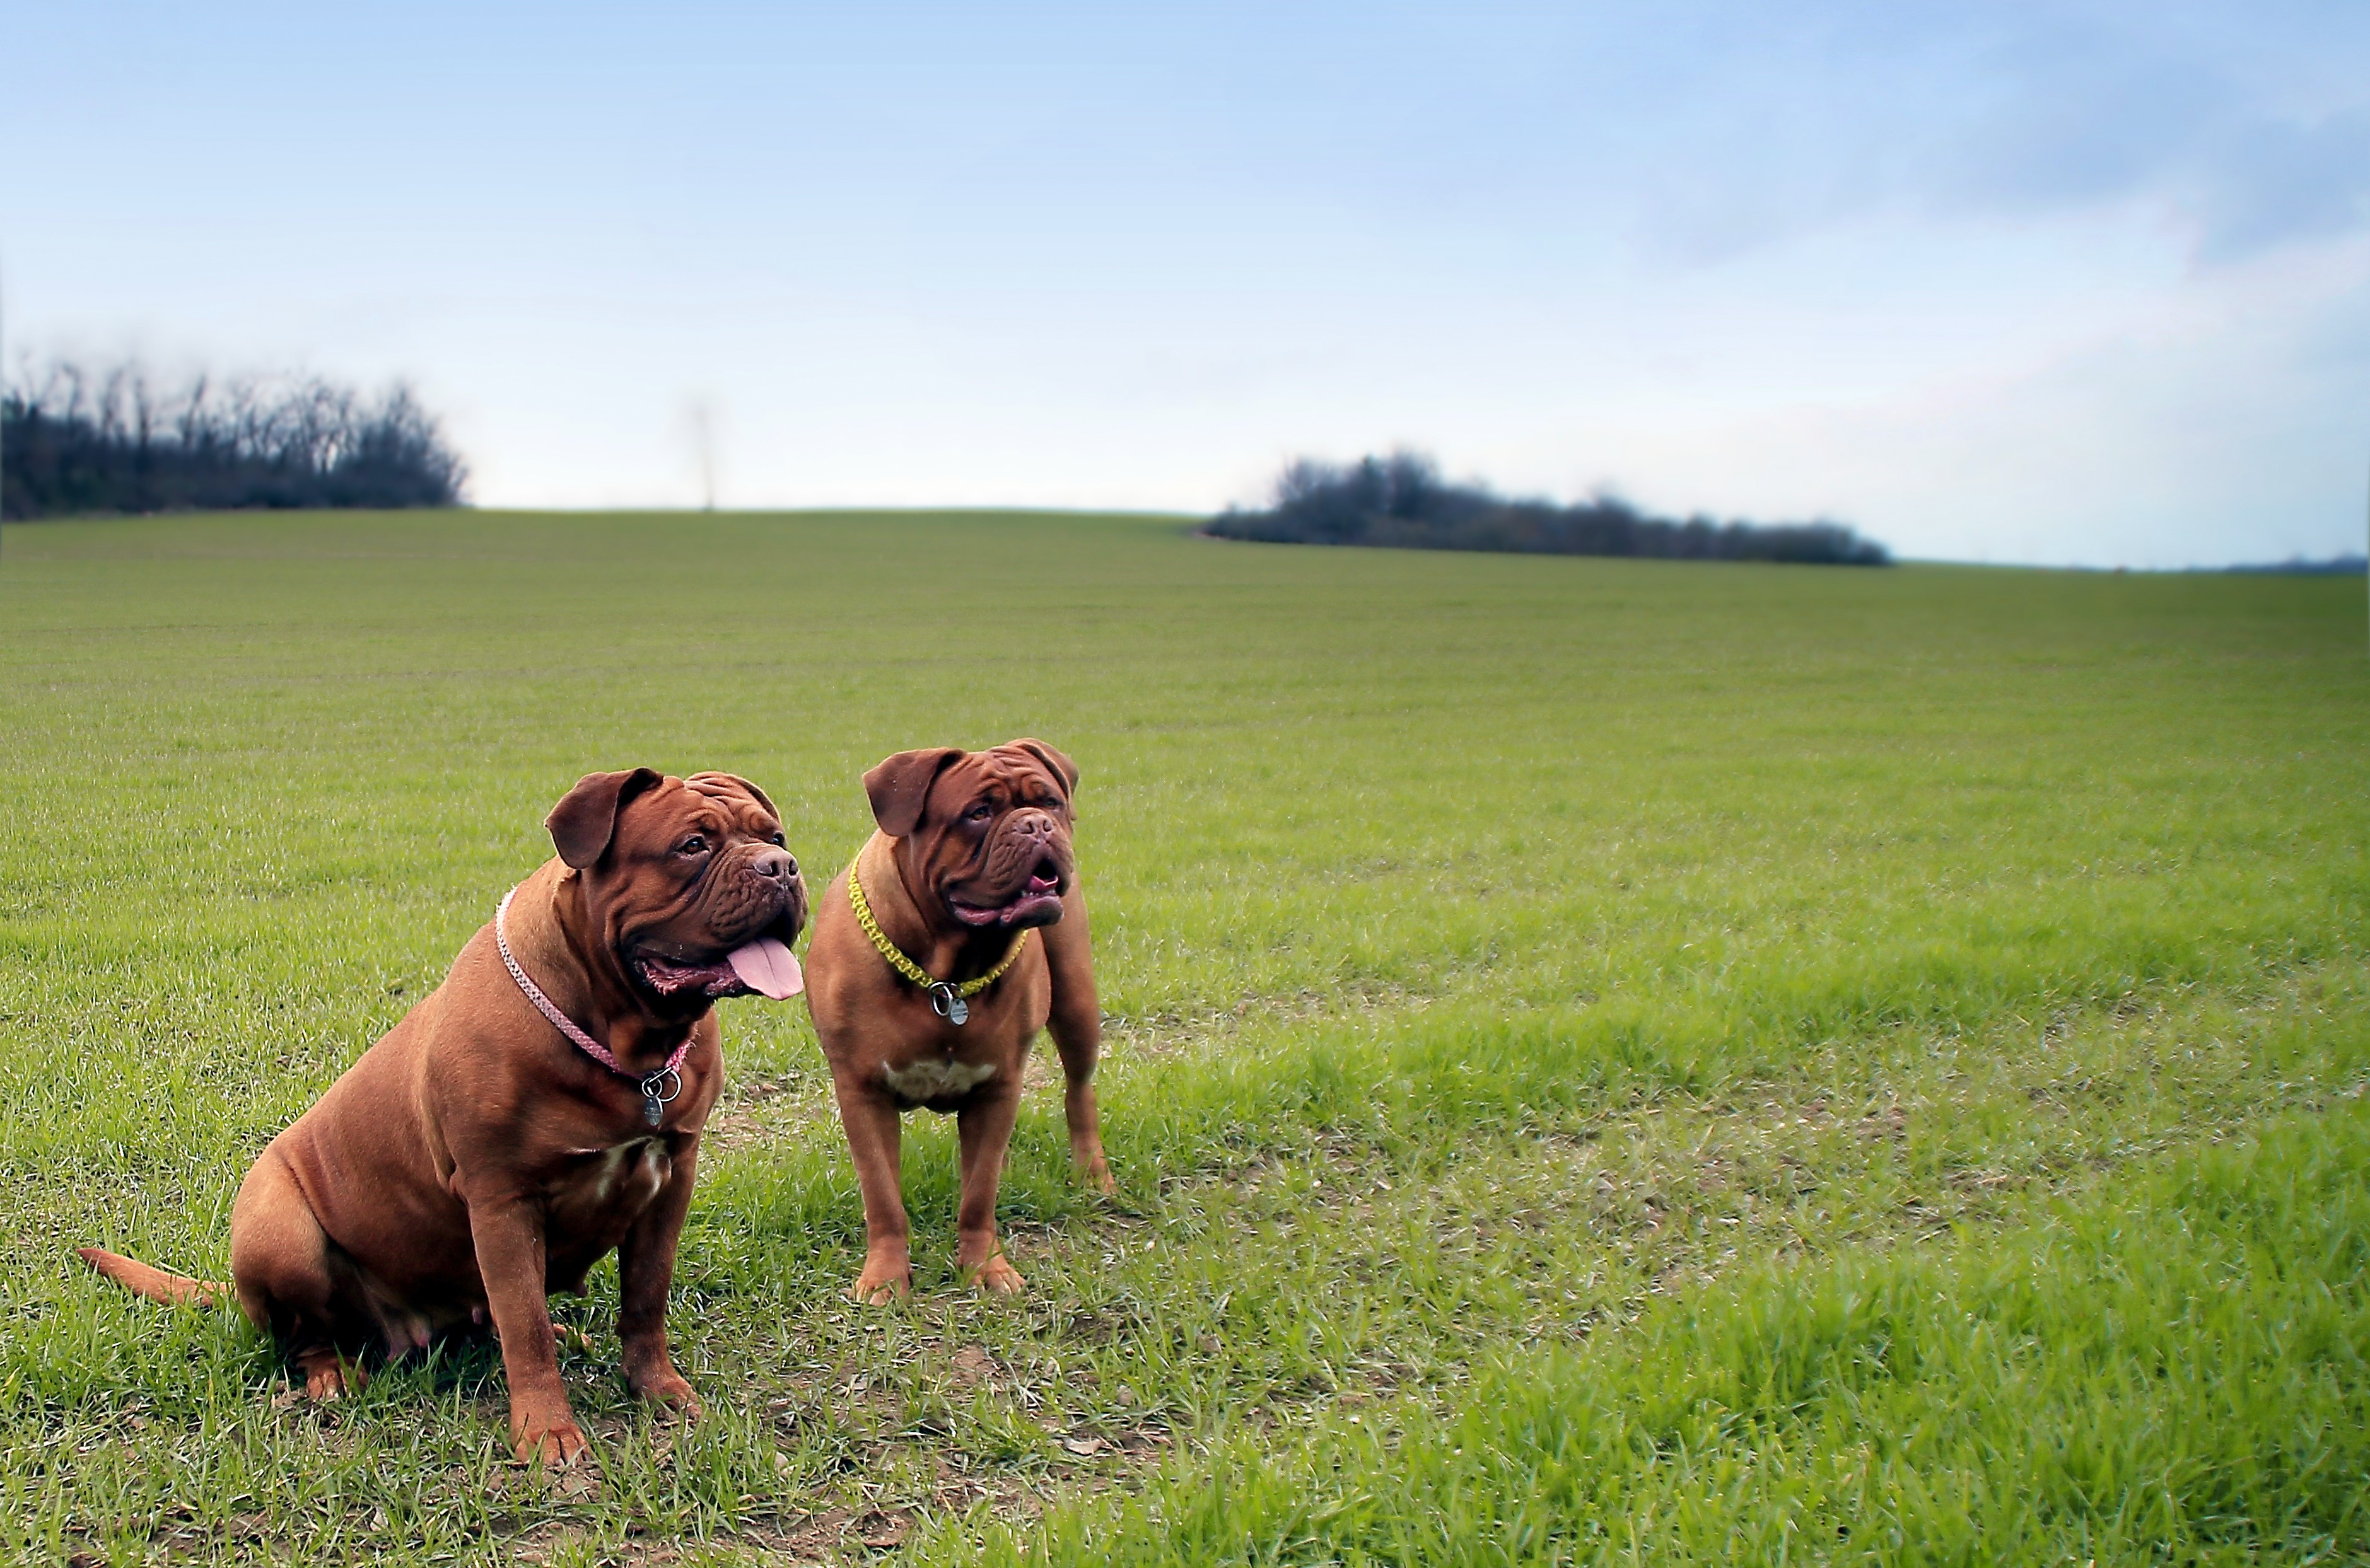
nature, grass, field, meadow, prairie, game, home, puppy, dog, animal, cute, summer, pet, portrait, young, green, pasture, brown, mammal, bulldog, thoroughbred, outdoors, de, french, background, grassland, head, vertebrate, bordeaux, beautiful, adorable, active, breed, rural area, mastiffs, family tree, mastiff, are you looking for, zertovne, dog like mammal